Koxinga

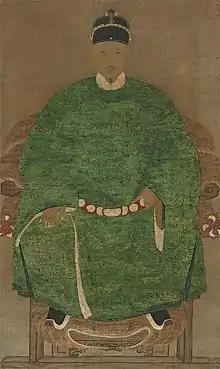
The mid-17th century painting "The Portrait of Koxinga"

Zheng Chenggong (27 August 1624 – 23 June 1662), born Zheng Sen and better known internationally by his honorific title Koxinga (from Taiwanese: ), was a Southern Ming general who resisted the Qing conquest of China in the 17th century and expelled the Dutch from Taiwan, founding the Tungning Kingdom of Taiwan.